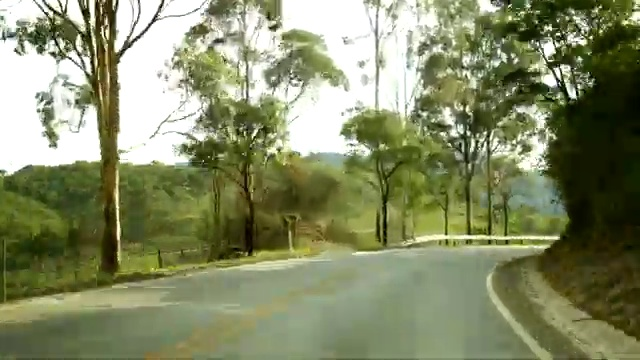
Fire: no
Smoke: no